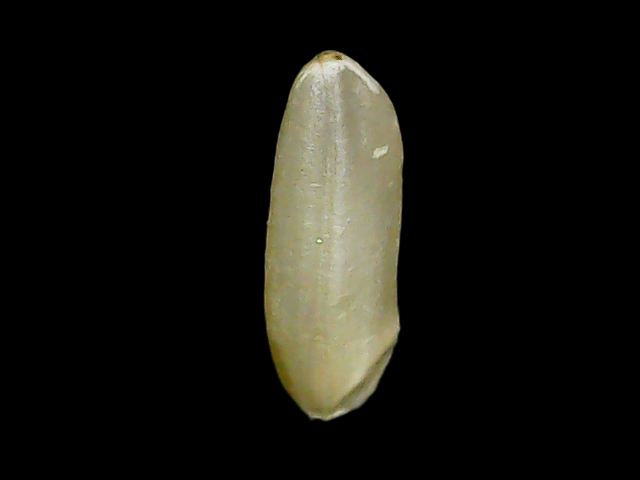
Rice variety: Binadhan7